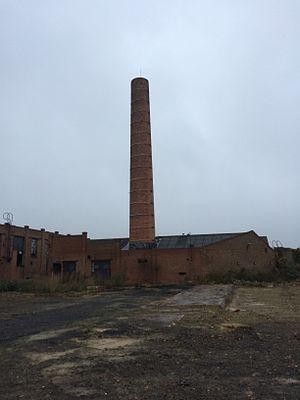
Cheminée depuis une vue extérieur
Les câbleries et corderies de Dour, fondées par Jean-Baptiste Harmegnies, sont spécialisées dans la fabrication de câbles pour exploitations charbonnières, situées dans le Hainaut en Belgique, sous le nom de « Cordiers de Dour » à l'époque, font leur apparition en 1810. Actuellement fermées et ce depuis 1992 en raison des prix élevés des matériaux dû au second choc pétrolier, l’activité reste étiquetée comme fleuron régional.